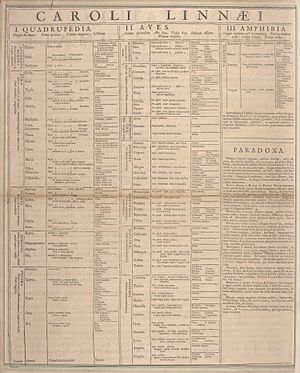
Linné-samlingen / Samlingens indhold
Side fra førsteudgaven af Systema Naturae, 1735. Under rubrikken Paradoxa har Linné anbragt en række væsener, hvis eksistens han tilsyneladende har været usikker på, såsom Enhjørning og Fugl Fønix
Linné-samlingen er en dansk samling værker af og om den svenske botaniker, læge og zoolog Carl von Linné. Den indeholder praktisk taget en total samling af alle arbejder af Linné, udgivet i hans levetid i originaludgave. Dernæst rummer samlingen værker af Linnés elever. Samlingen består i alt af 5.000 fysiske enheder. Den blev grundlagt i 1965 af en privat samler, Sven-Erik Sandermann Olsen, og opbevares på Det Kongelige Bibliotek. Lignende samlinger findes f.eks. i London og Uppsala.